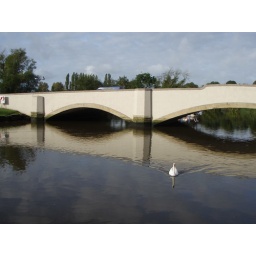
A swan swimming by the bridge in Wareham, Dorset.